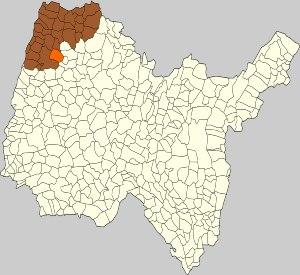
Dommartin est une ancienne commune française, située dans le département de l'Ain en région Auvergne-Rhône-Alpes. Le 1ᵉʳ janvier 2018, la commune fusionne avec Bâgé-la-Ville pour donner la commune nouvelle de Bâgé-Dommartin.